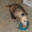
Label: possum